Ottawa Senators (original)

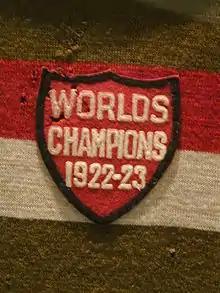
The 1922–23 Stanley Cup championship patch worn on their 1923–24 sweaters

The 1907–08 season was a season of change for Ottawa. Harry Smith and Hamby Shore left to join Winnipeg. Ottawa hired several free agents, including Marty Walsh, Tommy Phillips and Fred 'The Listowel Whirlwind' Taylor. Taylor was hired away from the IPHL for the 1907-08 season for a salary and a guaranteed federal civil service job. He was an immediate sensation and earned the new nickname of 'Cyclone' for his fast skating and end-to-end rushes, the nickname attributed to the Canadian governor-general Earl Grey. Phillips was signed from Kenora to an even higher salary of $1,500 for the season, partially paid for by Ottawa sportsmen.